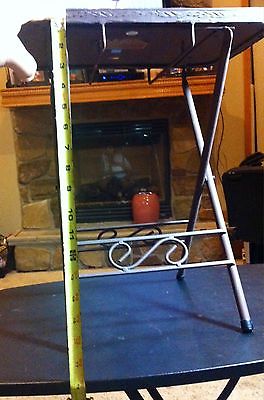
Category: table